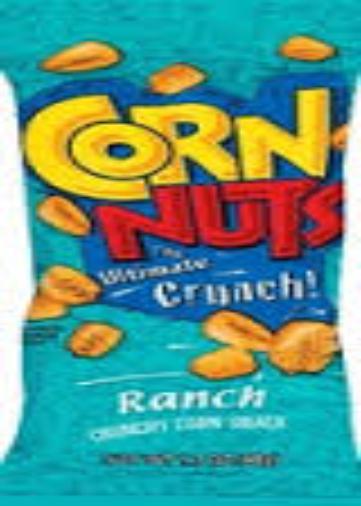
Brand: cornnuts
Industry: Food